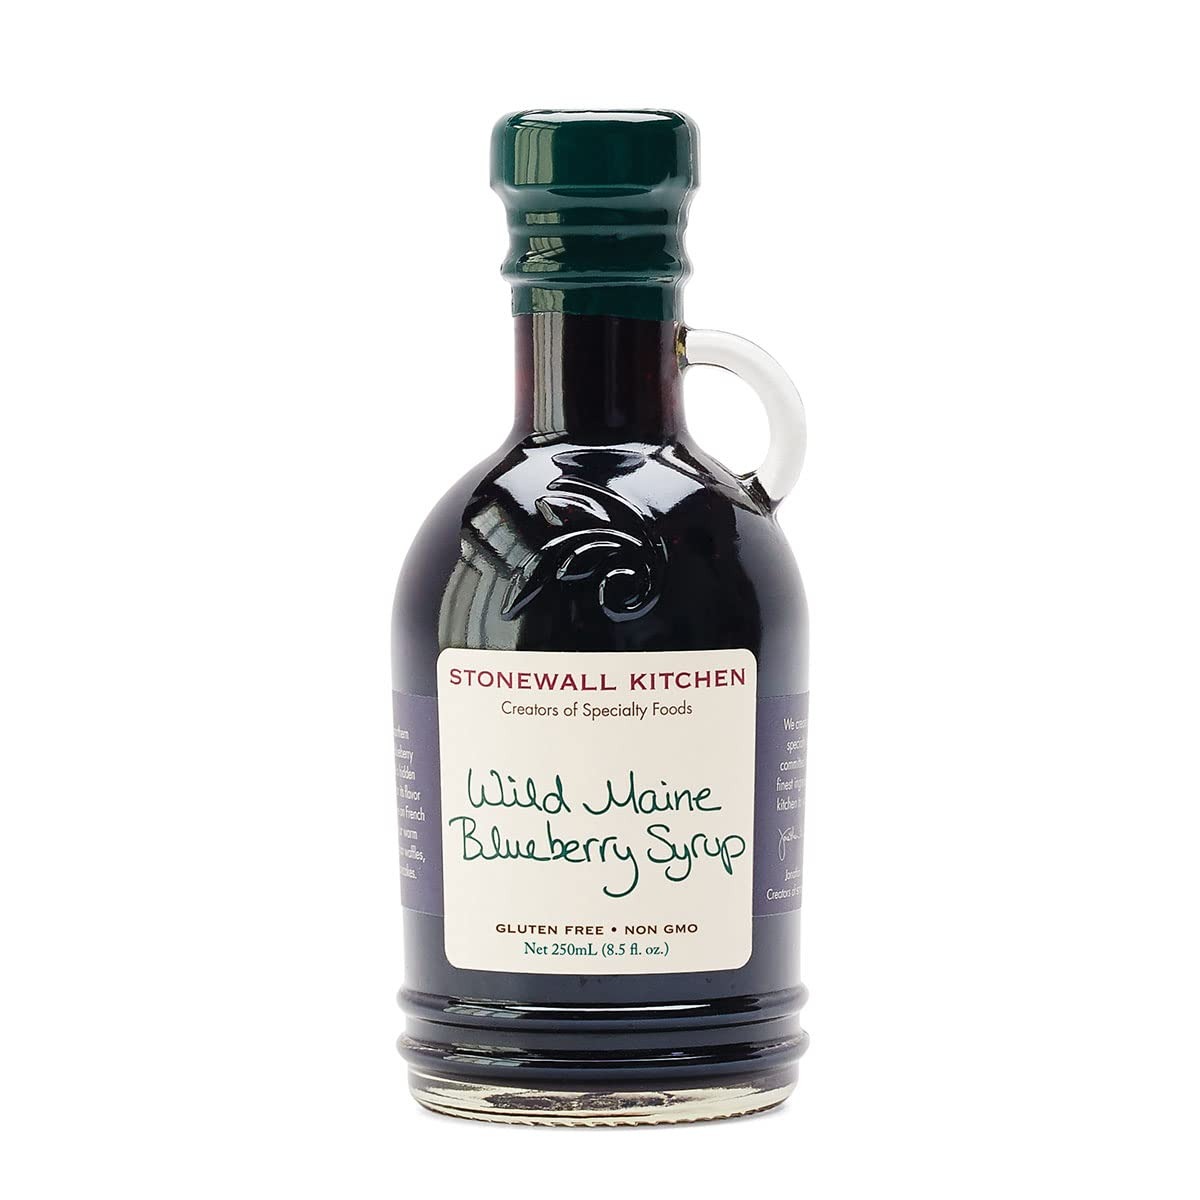
Item Name: Stonewall Kitchen Wild Maine Blueberry Syrup 8.5 fl oz.
Bullet Point 1: Stonewall Kitchen Wild Maine Blueberry Syrup, 8.5 Ounces
Bullet Point 2: Delicious served traditionally with pancakes or French toast
Bullet Point 3: Mix this brightly flavored blueberry syrup into your favorite smoothie recipe for great taste and a healthy dose of antioxidants
Bullet Point 4: Also great drizzled on top of ice cream
Bullet Point 5: Stonewall Kitchen Family of Brands: Our award winning line of gourmet food, home goods, and gifts are loved around the world. Featuring brands such as Legal Sea Foods, Michel Design Works, Montebello, Napa Valley Naturals, Stonewall Home, Stonewall Kitchen, Urban Accents, Vermont Coffee Company, Vermont Village, and Village Candle
Bullet Point 6: About Us: It all started in 1991 at a local farmers' market with a few dozen items that we'd finished hand-labeling only hours before. Fast-forward to today and Stonewall Kitchen is now home to an ever-growing family of like-minded lifestyle brands! Expertly made with premium ingredients, our products are the result of decades spent dreaming up, testing and producing only the very best in specialty foods and fine home living.
Value: 8.5
Unit: Ounce

Price: 8.95